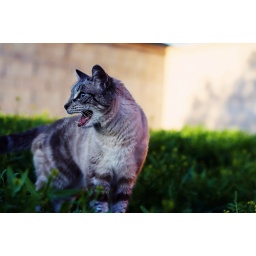
March 16, 2010: A cat is a lion in a jungle of small bushes